Garden Island Naval Precinct

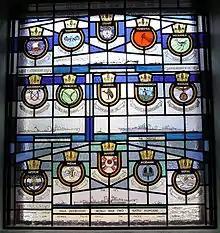
Stained glass window in the Naval Chapel, pictured in 2006.

Separately-listed on the Commonwealth Heritage List, the Rigging Shed and Naval Chapel is a two-storey Victorian Italianate stuccoed brick building having stone sills, arches and columns, with original timber beams replaced by steel. It was originally built as a rigging shed based on 1790 Admiralty plans. It is the oldest building on the island. The sail loft was converted into a chapel in 1902, with stained glass windows installed from the original chapel, which had been built in 1891. The original loft floor of timber remains caulked with oakum and bitumen, access being by exterior timber stairs. Facades have recessed bays. The Chapel incorporates a unique stained glass commemorative window to Australia's first two submarines, AE1 and AE2, based at the Island and lost at Rabaul (1914) and near Gallipoli (1915) respectively.